Fujifilm-Mae Station

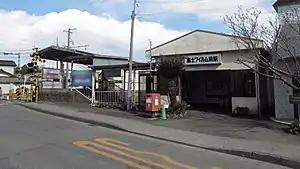
Fujifilm-Mae Station, March 2014

is a passenger railway station located in the city of Minamiashigara, Kanagawa Prefecture, Japan, operated by the Izuhakone Railway.